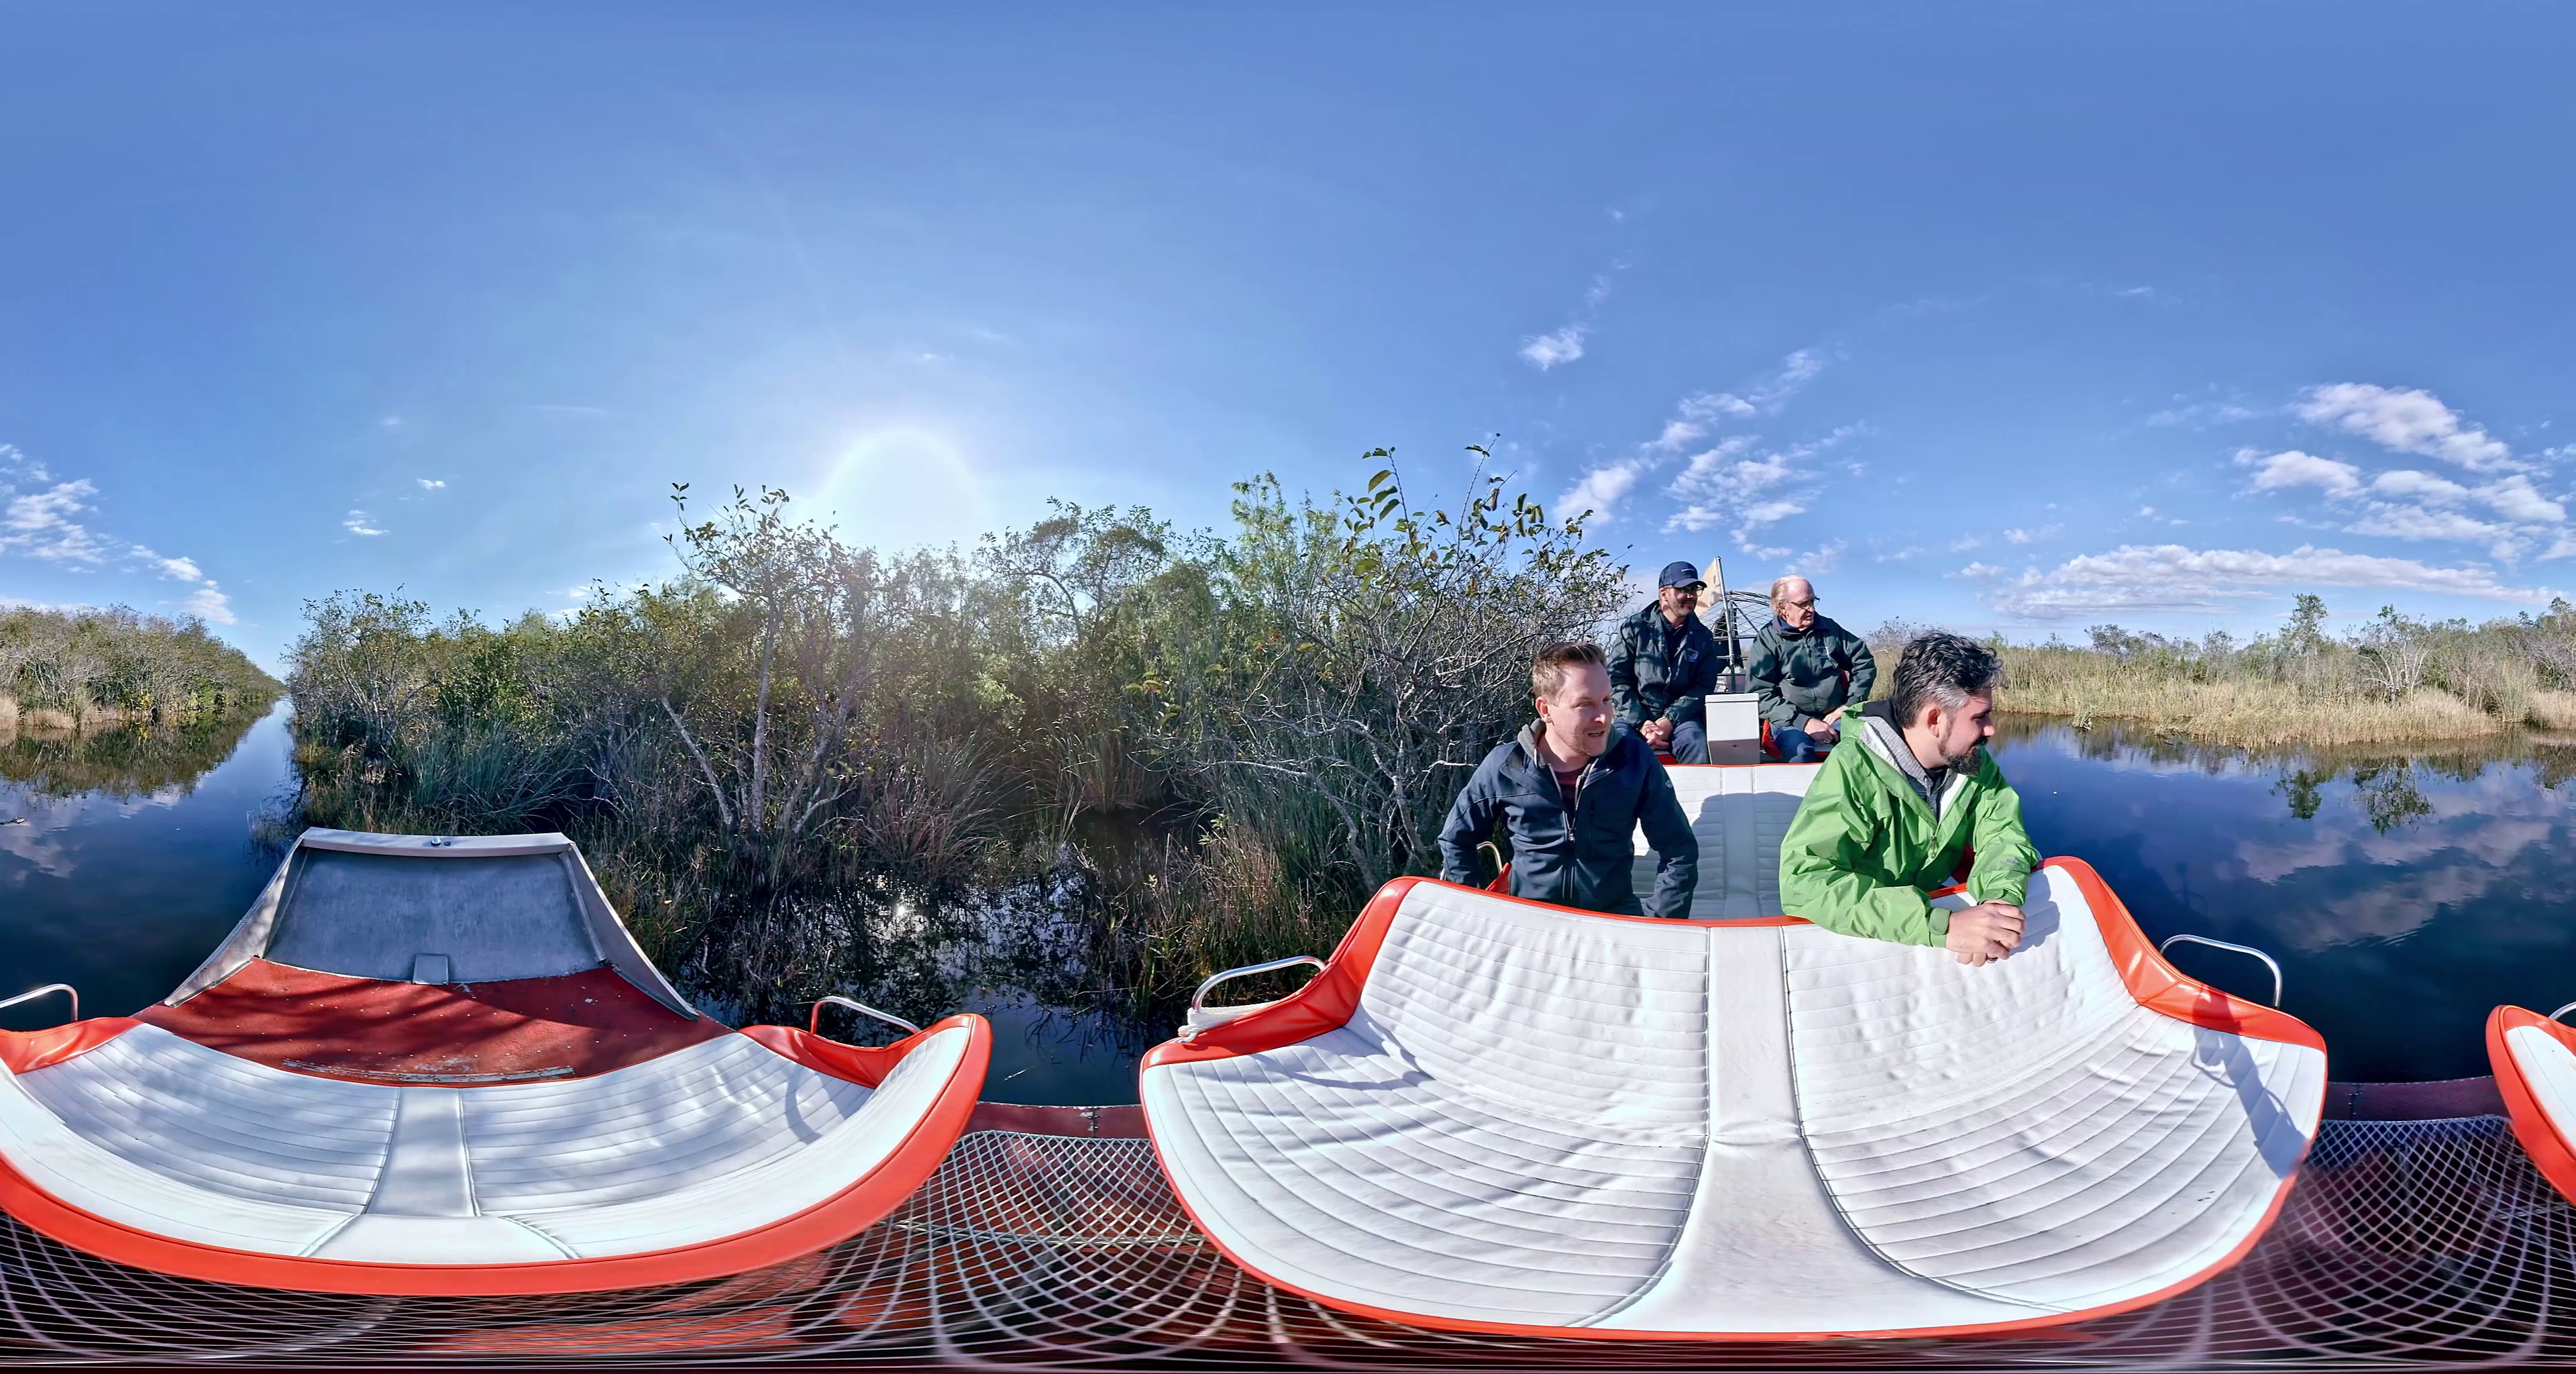
Referred object: The person in the back wearing a hat

Referred object: the person wearing a bright green jacket